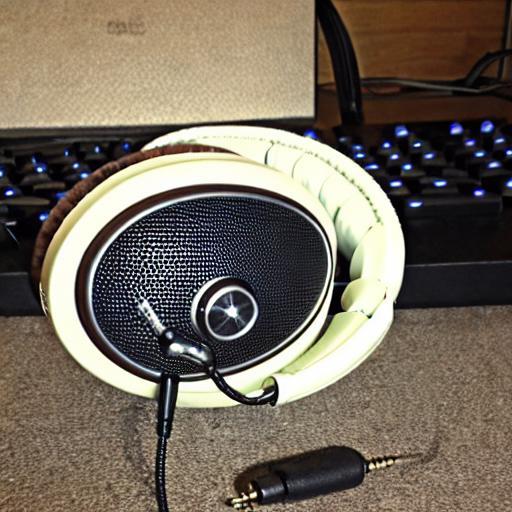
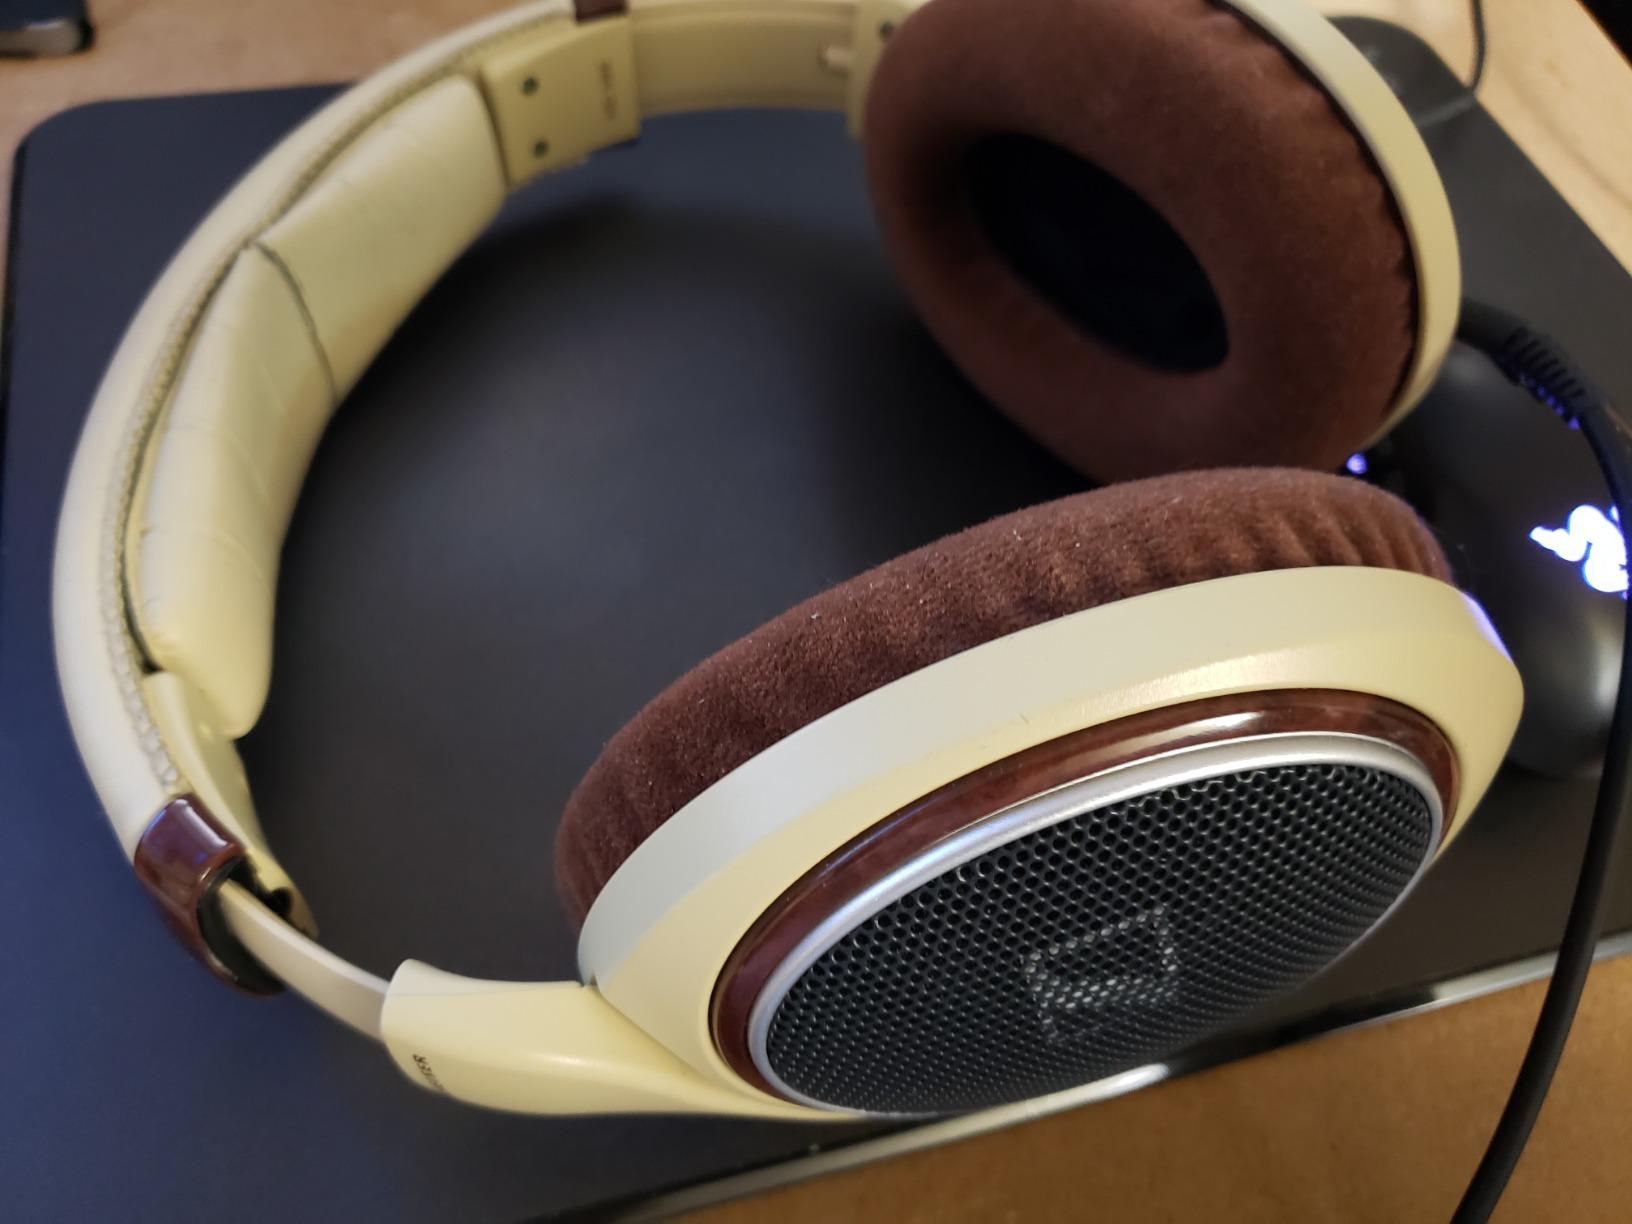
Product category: headphones
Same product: no